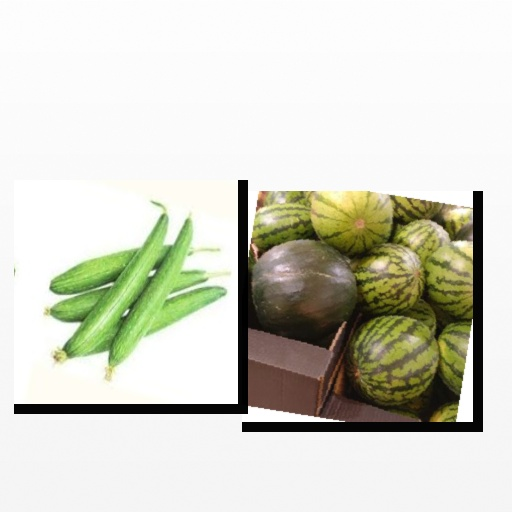
Food items: melon, sponge_gourd